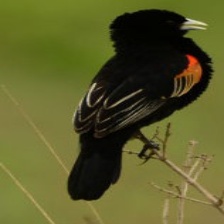
Species: FAN TAILED WIDOW
Scientific name: EUPLECTES AXILLARIS